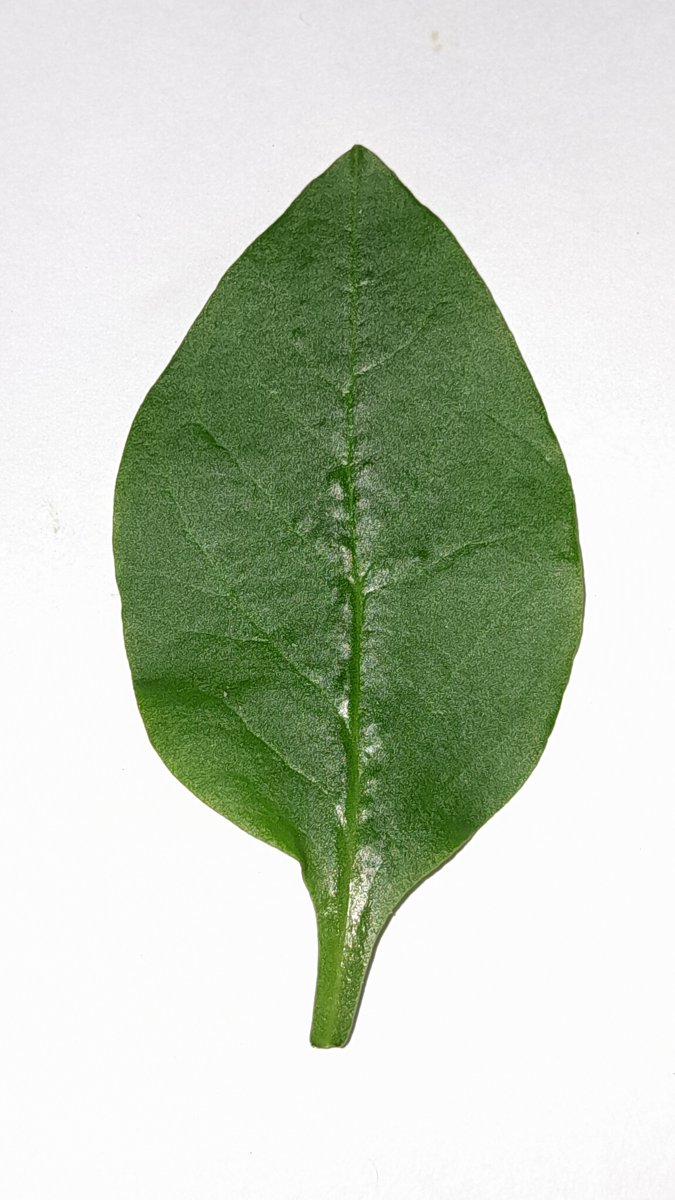
Label: Pest-Damage